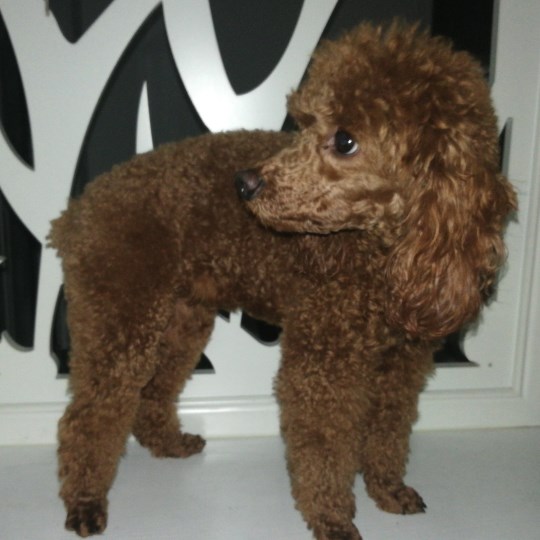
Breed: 2925-n000114-toy_poodle